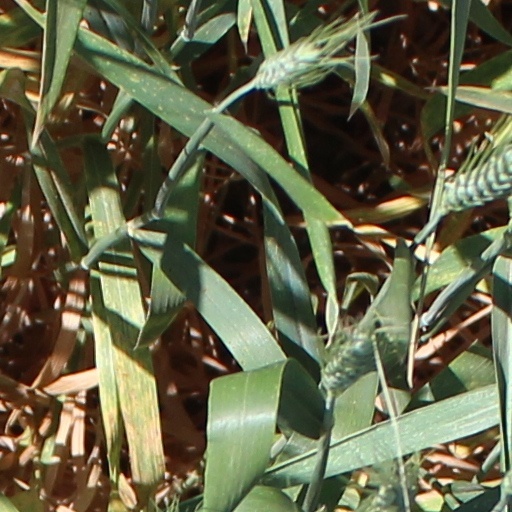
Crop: wheat